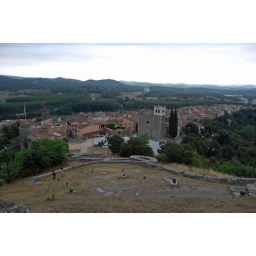
From the top of the hill (where the castle and fortification are) in Hostalric.